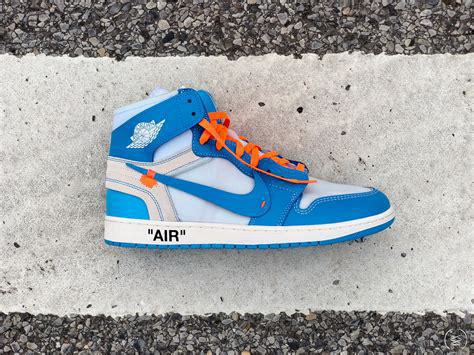
Brand: Jordan
Model: Off-White